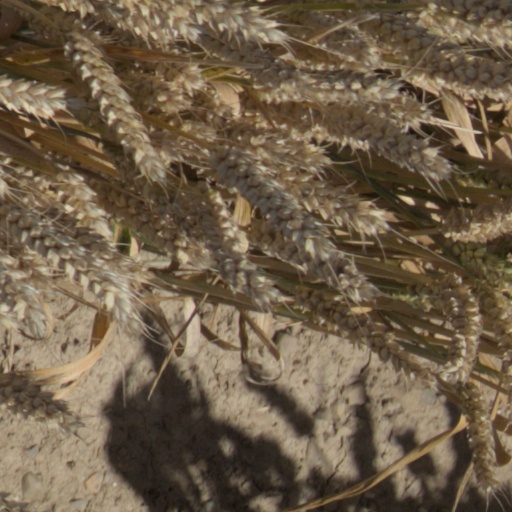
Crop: wheat